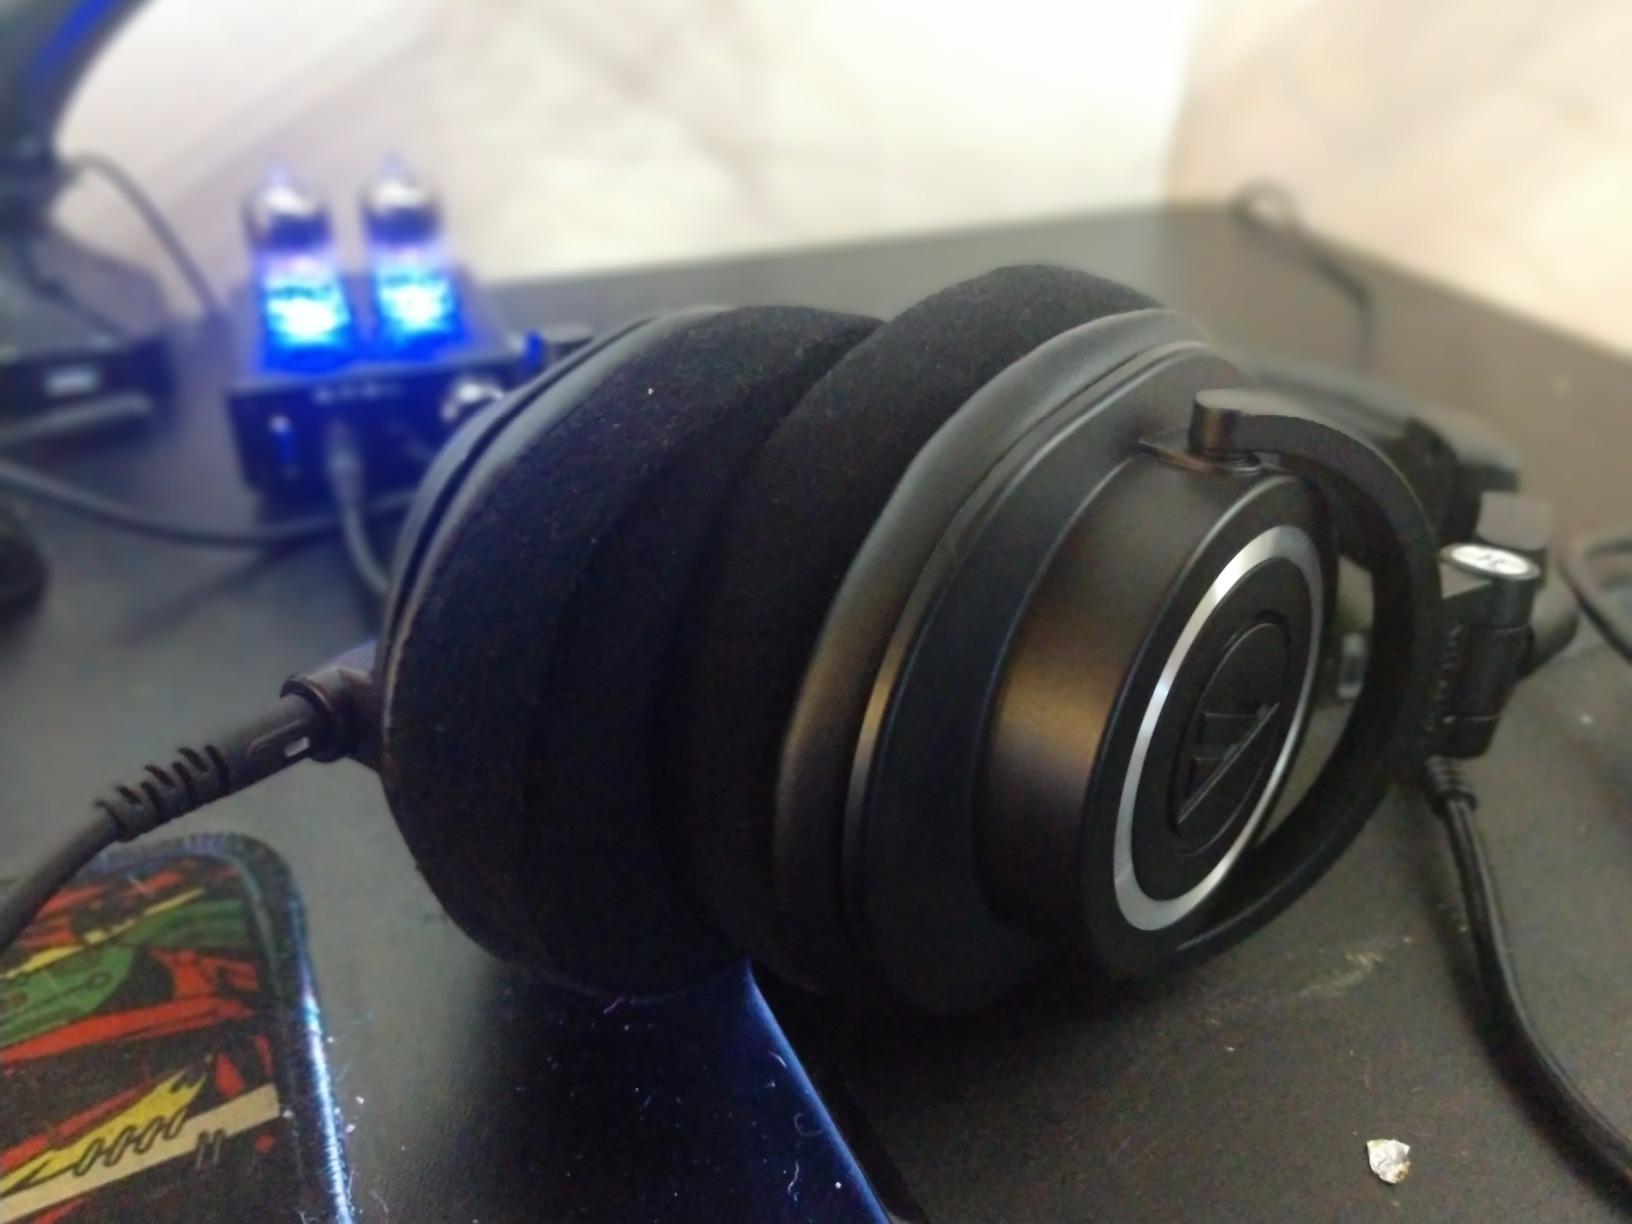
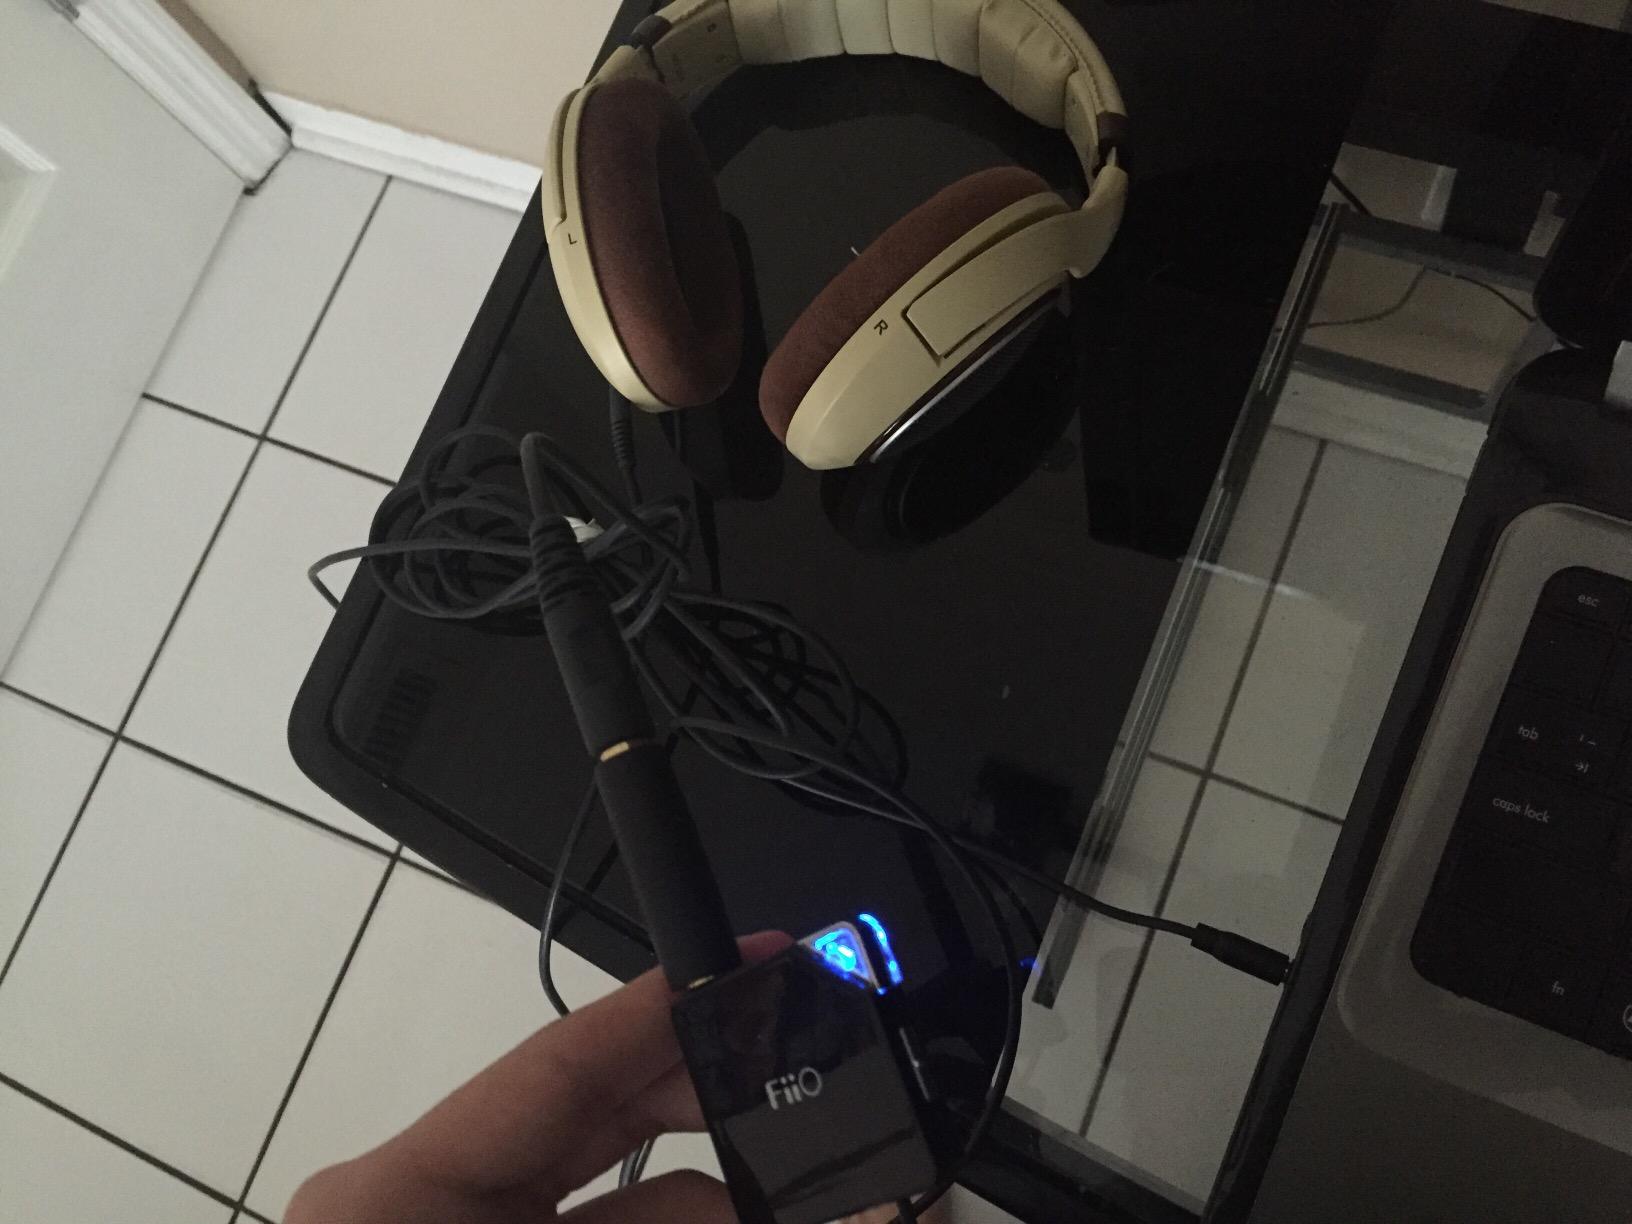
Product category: headphones
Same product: no